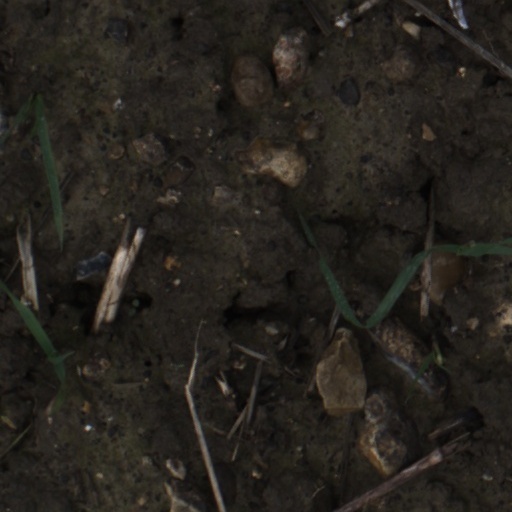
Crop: wheat